Kitchen utensil

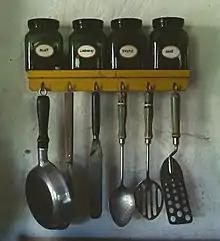
Various kitchen utensils. At top: a spice rack with jars of mint, caraway, thyme, and sage. Lower: hanging from hooks; a small pan, a meat fork, an icing spatula, a whole spoon, a slotted spoon, and a perforated spatula.

"Of the culinary utensils of the ancients", wrote Mrs Beeton, "our knowledge is very limited; but as the art of living, in every civilized country, is pretty much the same, the instruments for cooking must, in a great degree, bear a striking resemblance to one another".